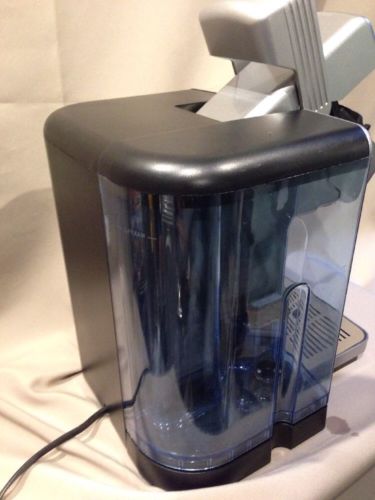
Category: coffee maker